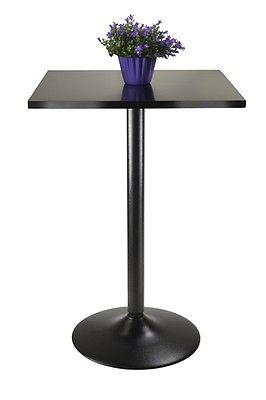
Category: table